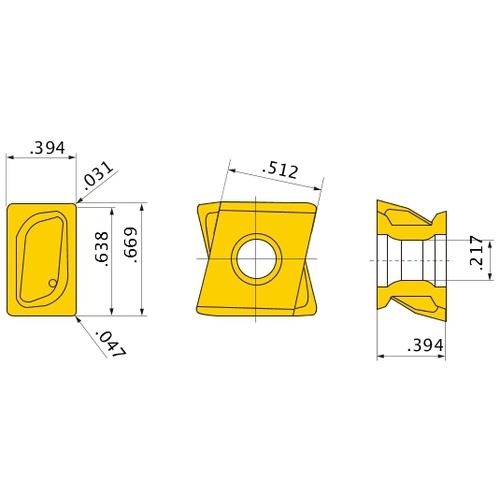
LNGU171012PNEL-R MP6120
Item #: MB0210572726 Brand: Mitsubishi Materials USA Model #: 10572726 Product Specifications Applicable Material Steel Cutting Direction (HAND) Left Hand Cutting Edge Length (L) 17 mm Series/List # MP6120 Corner Radius (RE) 1.2 mm Hole Diameter 5.5 mm Insert Width (W1) 10 mm Cutting Edge Material Carbide Insert Thickness (S) 10 mm Cutting Edge Effective Length (LE) 16.2 mm Grade MP6120 Measurement Type Metric
Brand: ET02 New 2023
Category: Hardware > Tool Accessories > Tool Blades > Cutter & Scraper Blades